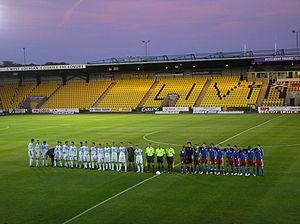
L'Almondvale Stadium est le stade du club écossais de Livingston FC, situé dans la ville de Livingston, dans le comté du West Lothian, en Écosse.